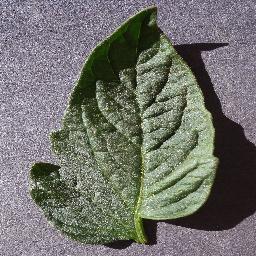
Label: Tomato___healthy